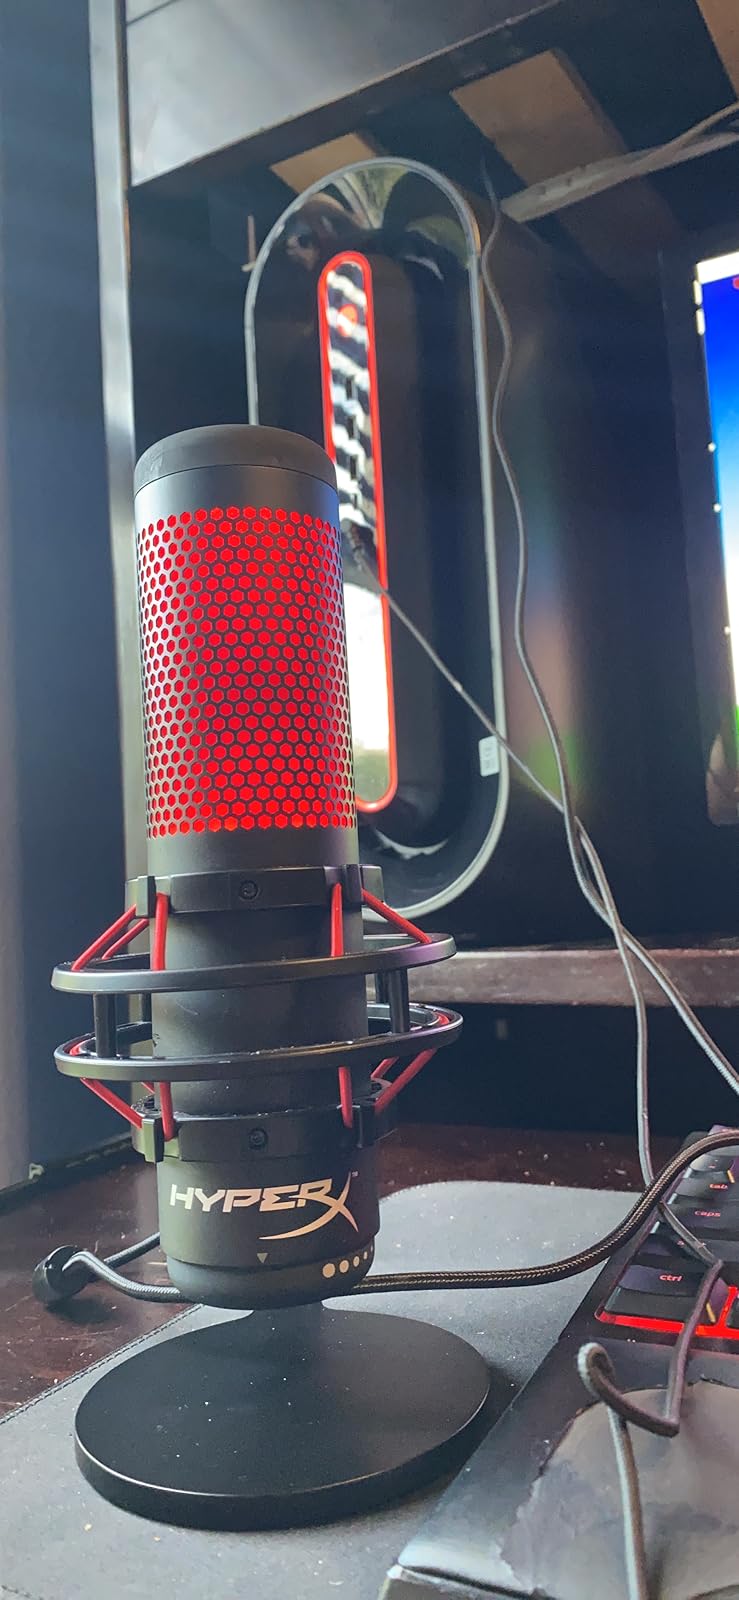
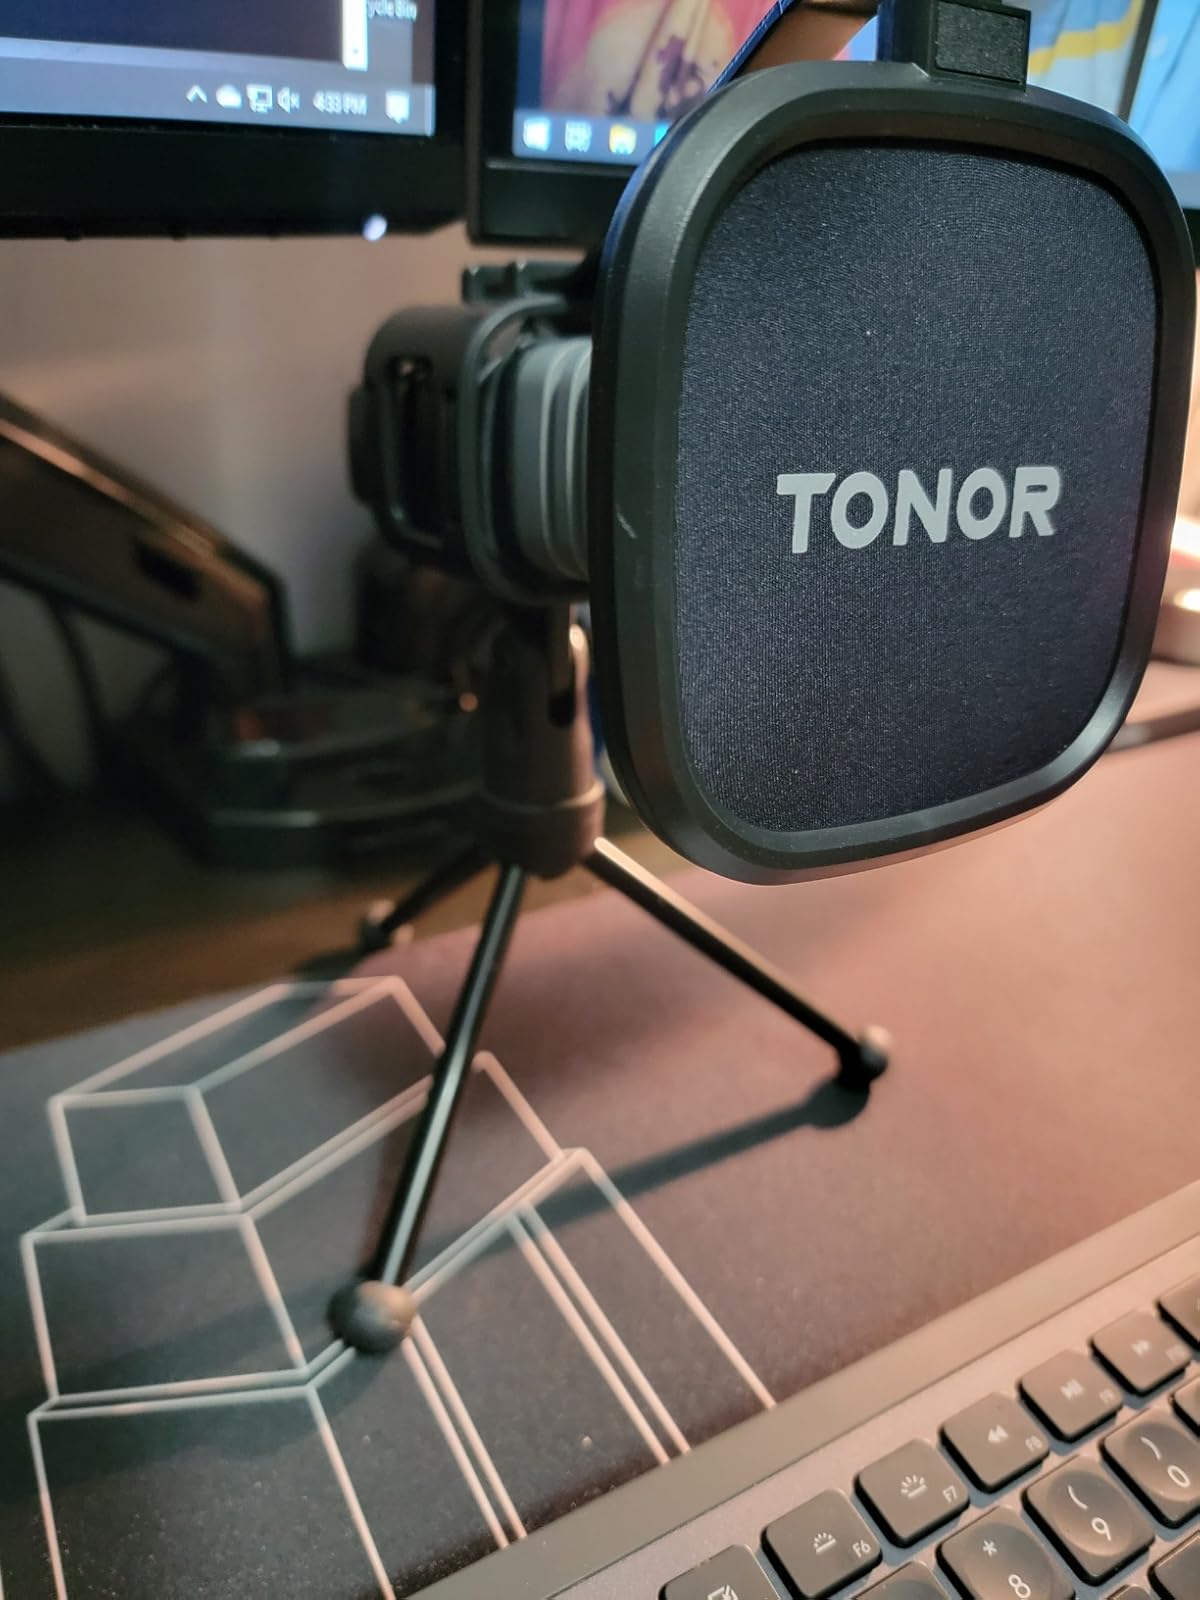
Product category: microphone
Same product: no